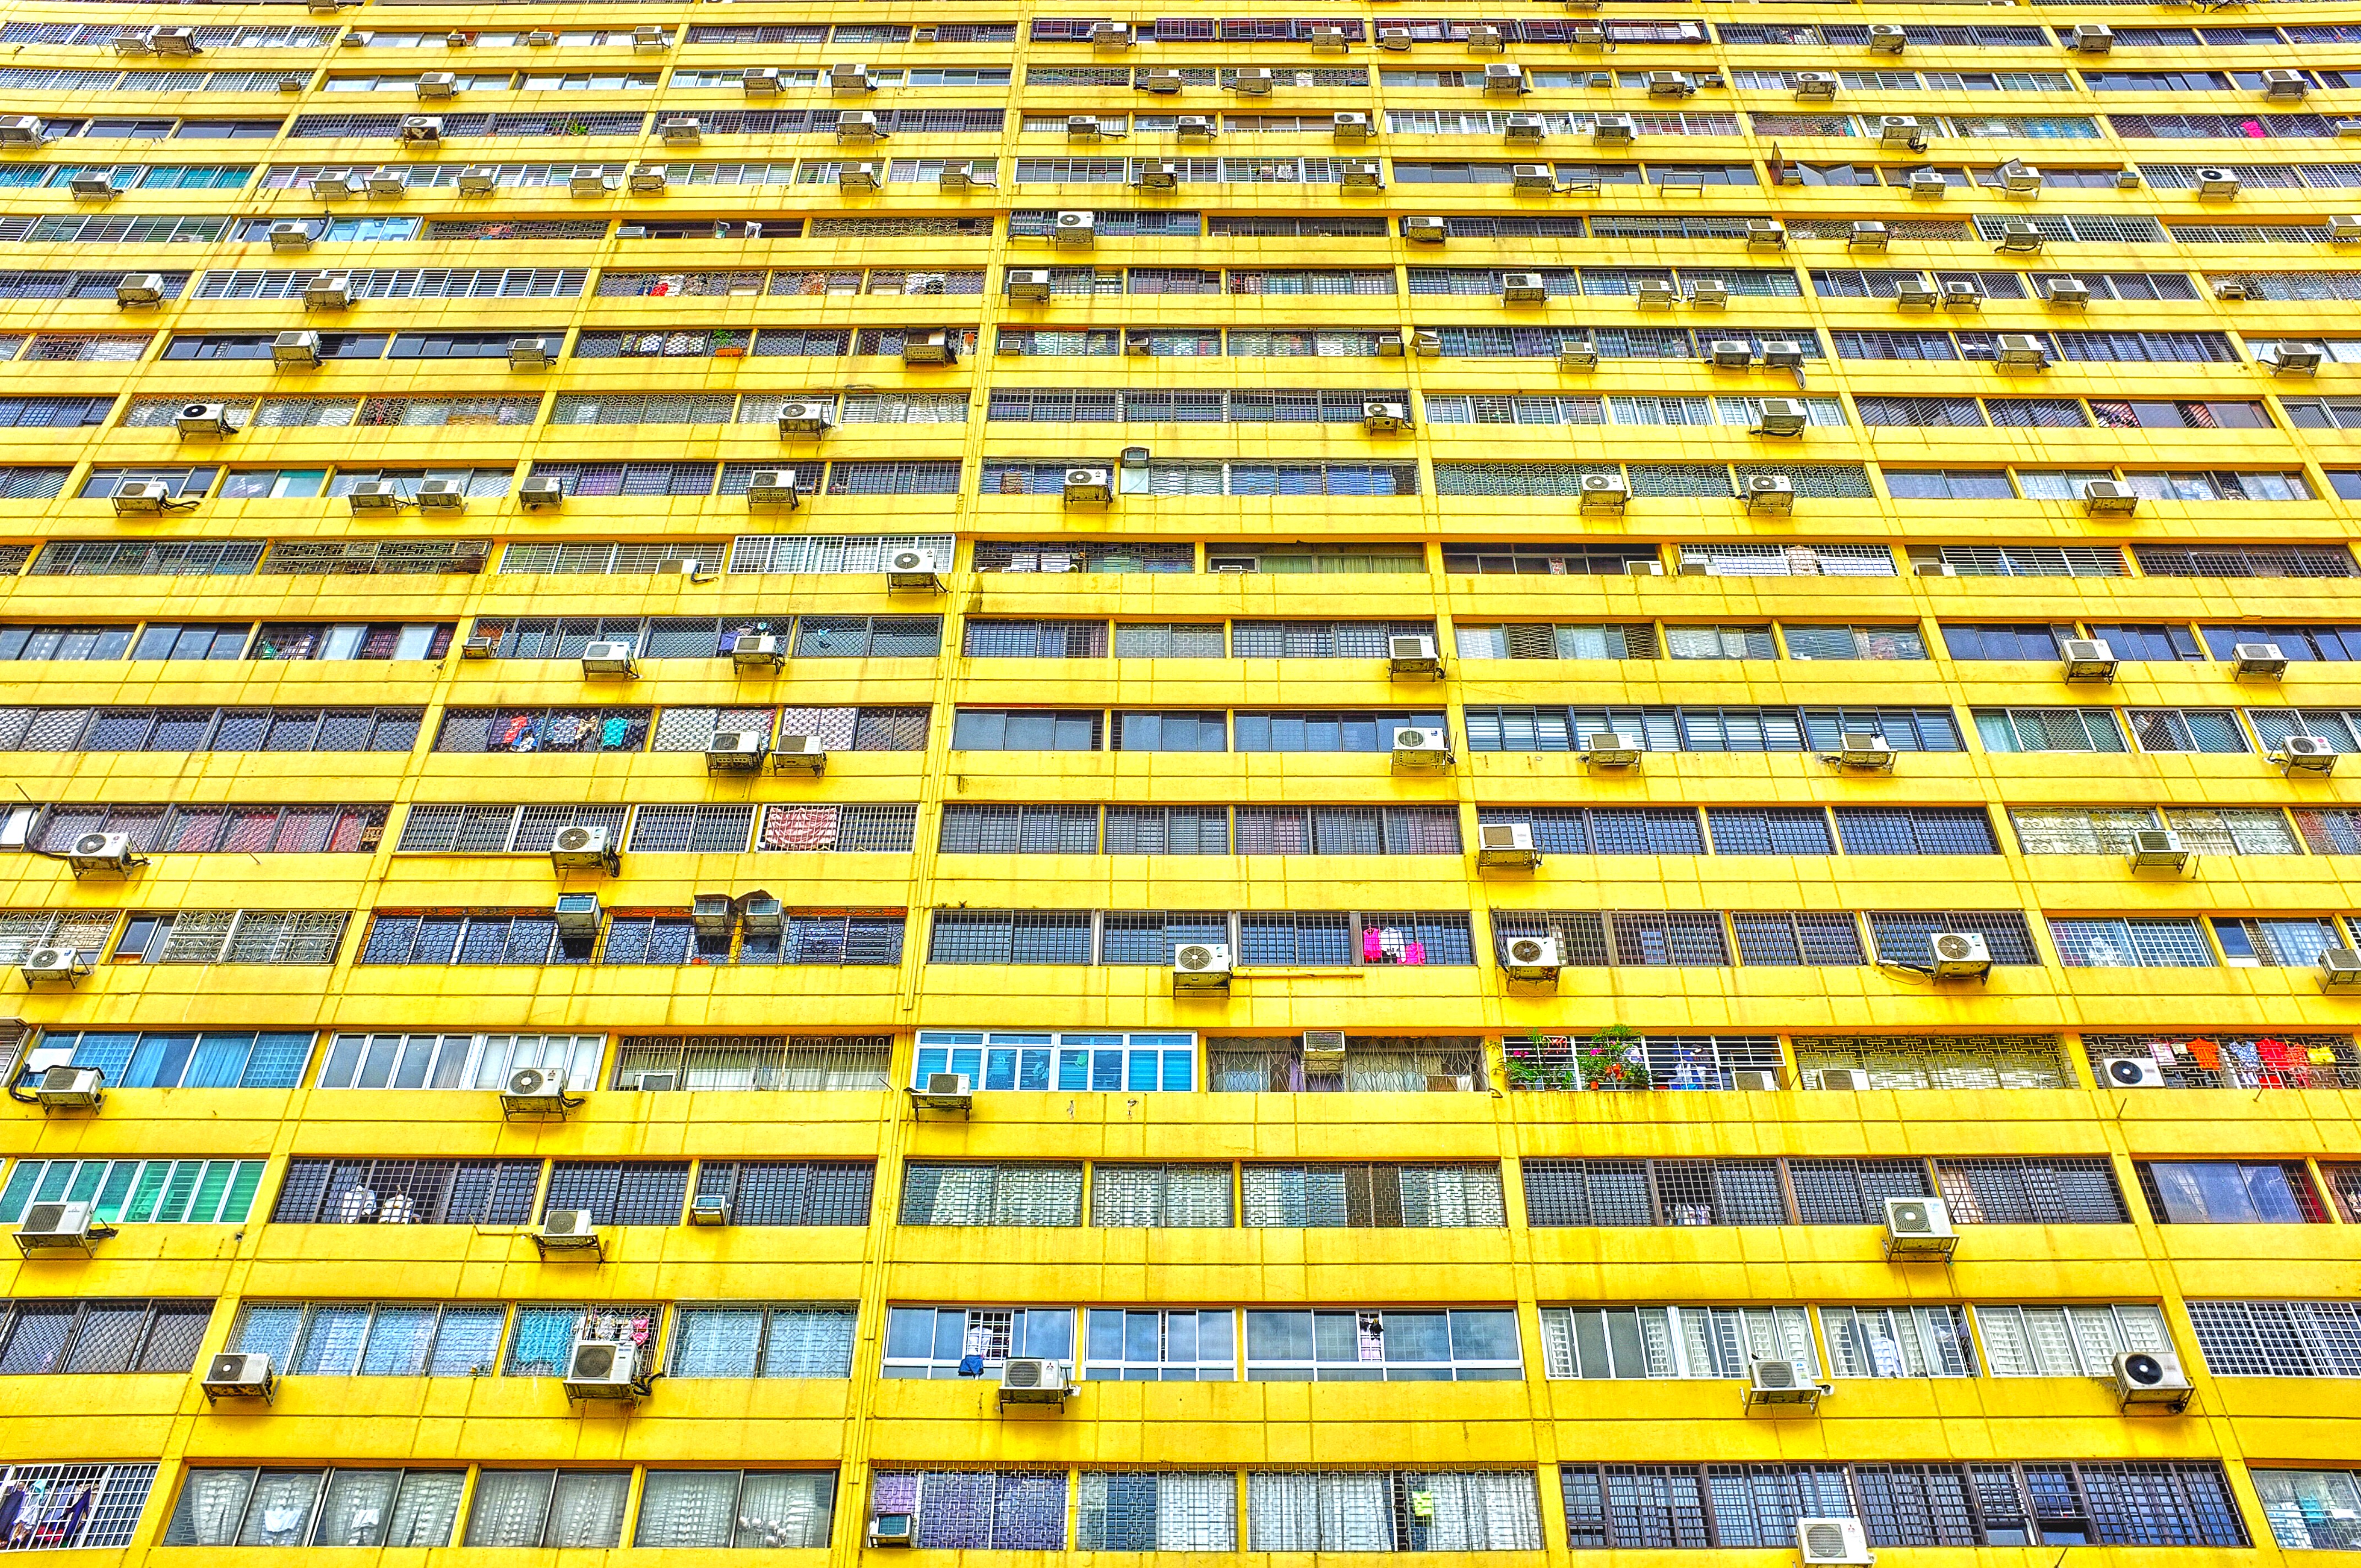
structure, floor, wall, line, facade, brick, stadium, flooring, residential area